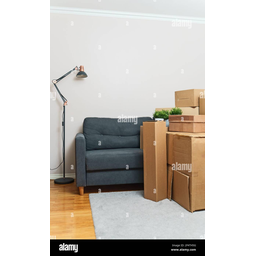
Label: cardboard